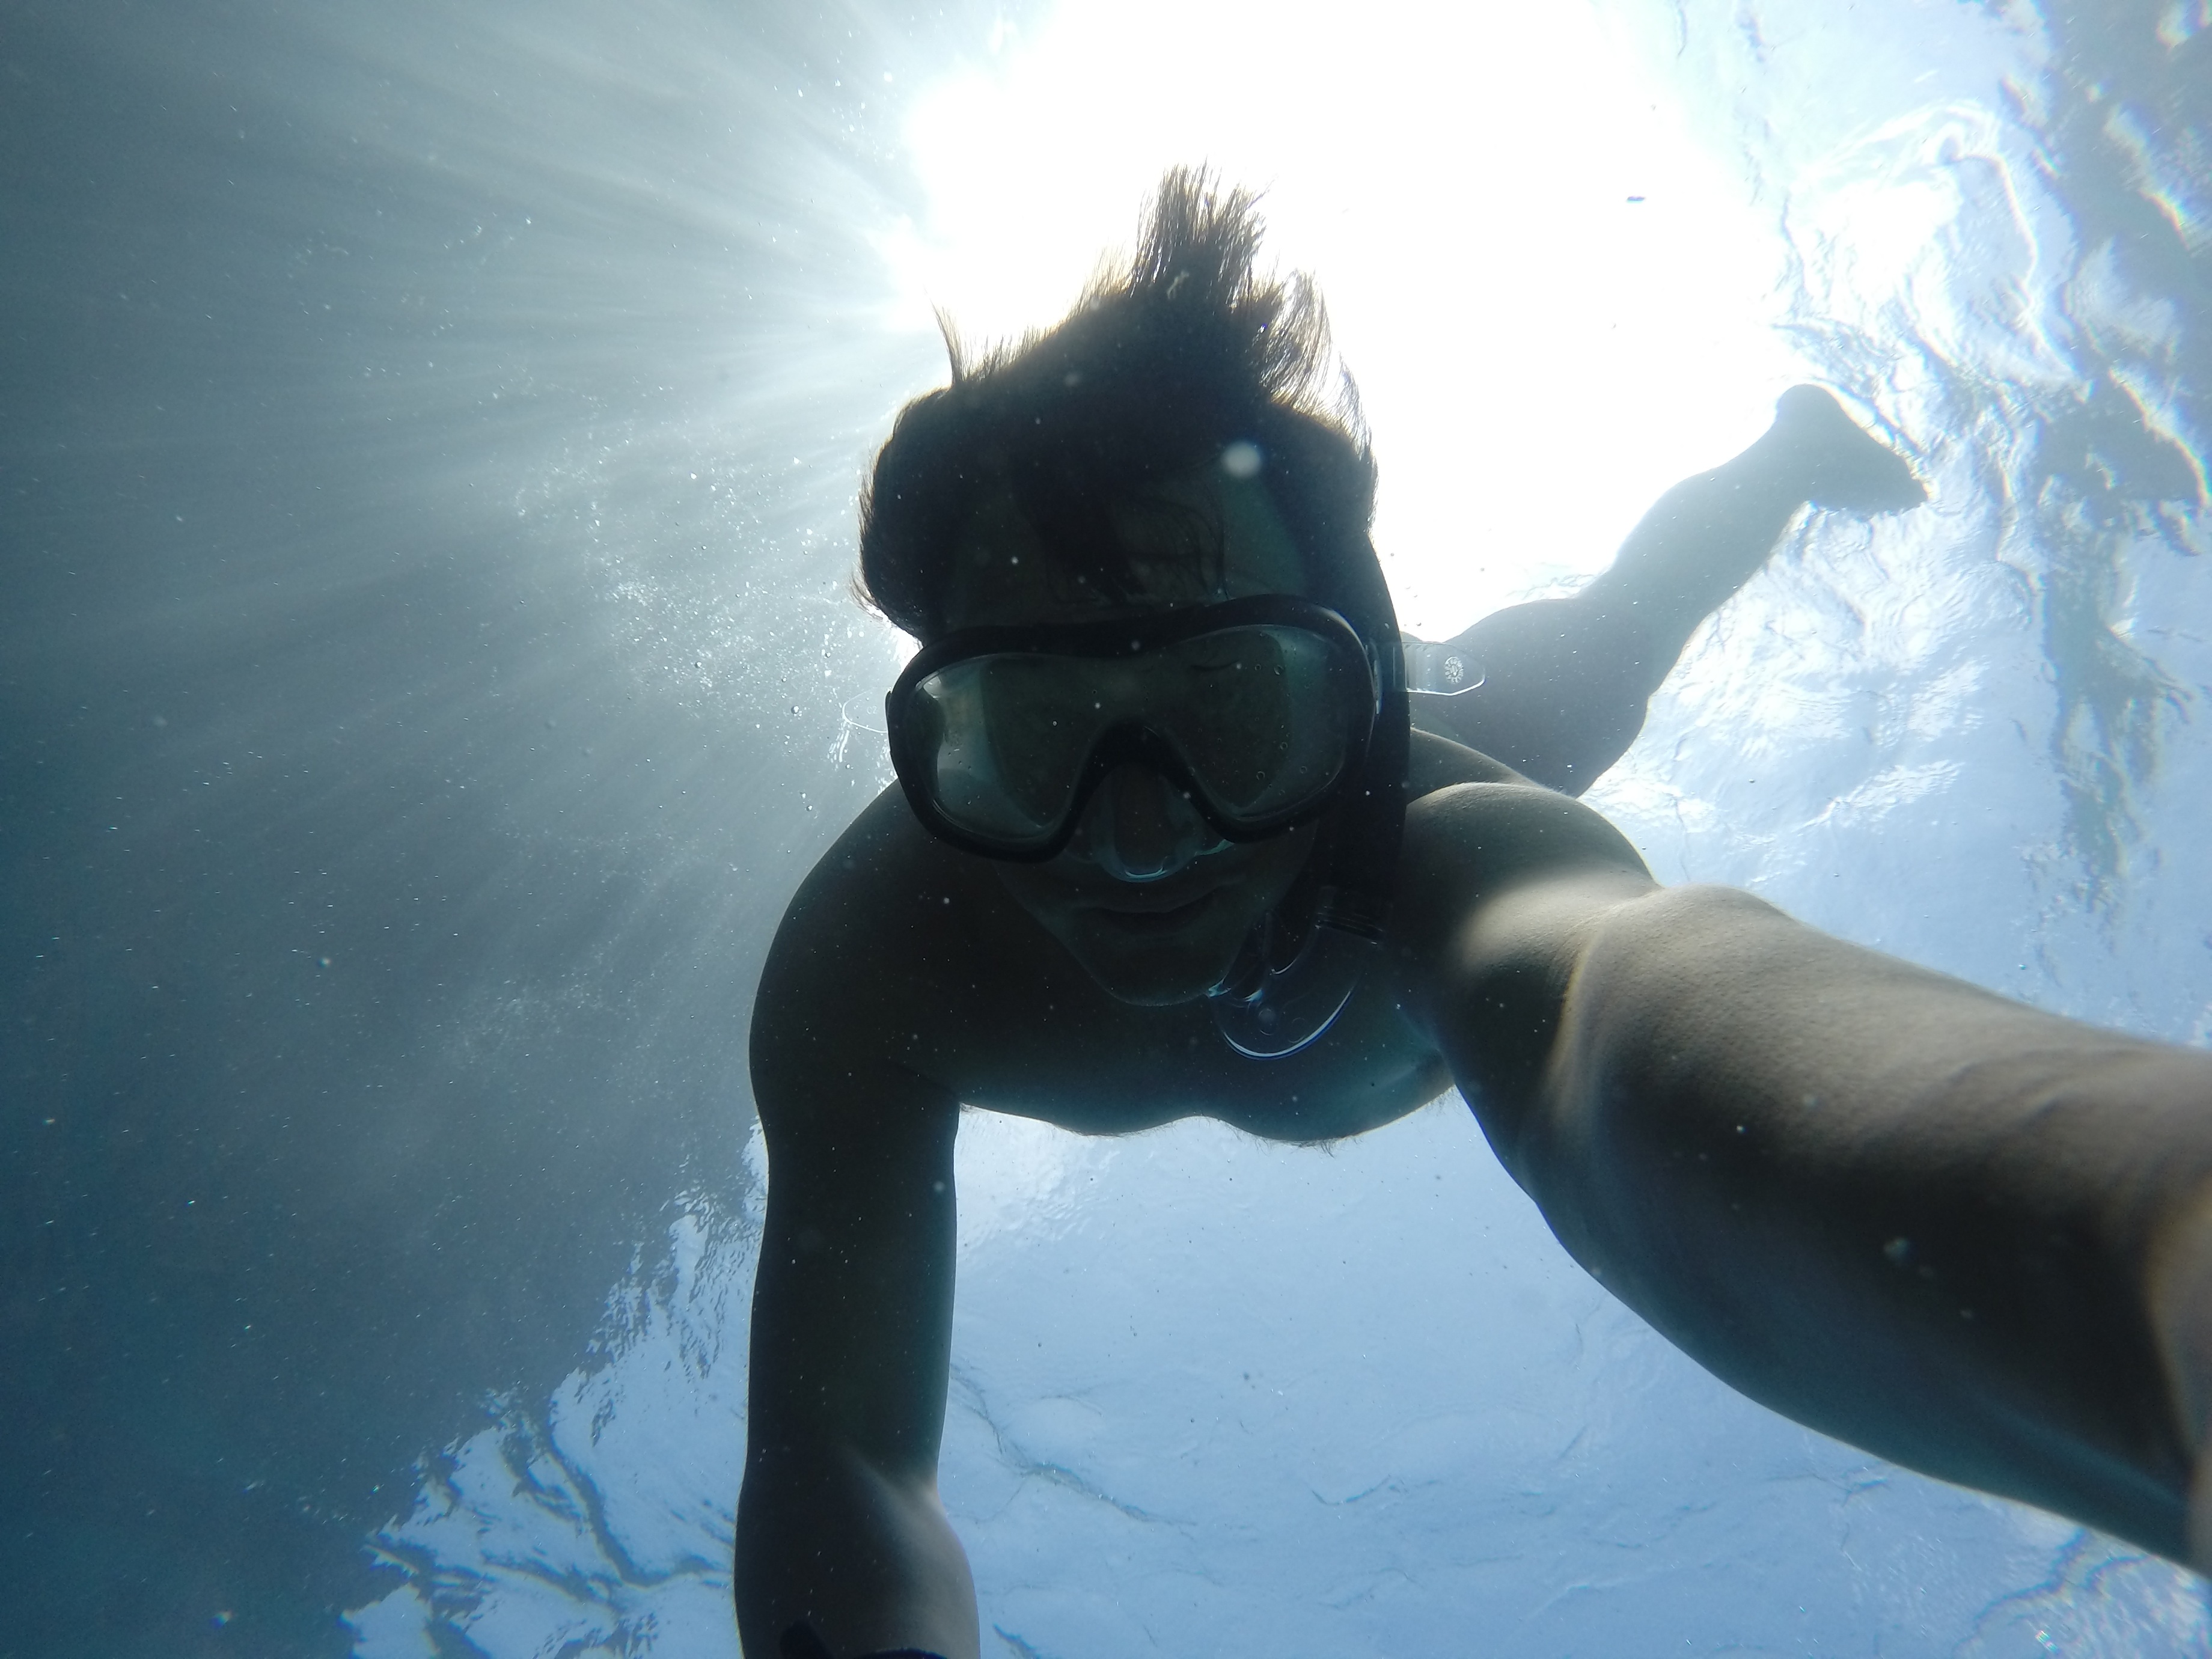
water, recreation, diving, underwater, blue, freediving, snorkel, sports, scuba